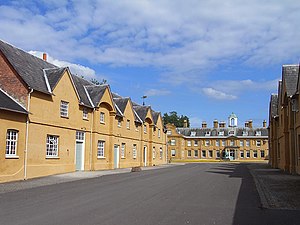
Heckfield
Stratfield Saye House ved Heckfield har siden 1817 været hjemsted for hertugerne af Wellington.
Heckfield er en landsby i Hampshire i England, beliggende mellem Reading og Hook. I Heckfield ligger Highfield Park, hvor Neville Chamberlain døde i 1940, og i nærheden ligger Stratfield Saye House, hvor hertugerne af Wellington har resideret siden 1817.